Crisper drawer

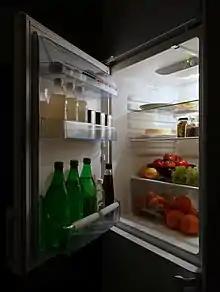
A refrigerator with a crisper drawer at the bottom of its main compartment

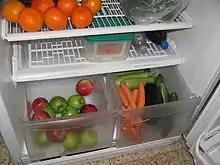
Open crisper drawers

A crisper drawer (also known as a crisper) is a compartment within a refrigerator designed to prolong the freshness of stored produce. Crisper drawers have a different level of humidity from the rest of the refrigerator, optimizing freshness in fruits and vegetables. Some can be adjusted to either prevent the loss of moisture from produce, or to allow ethylene gas produced by certain fruits to escape in order to prevent them from rotting quickly.